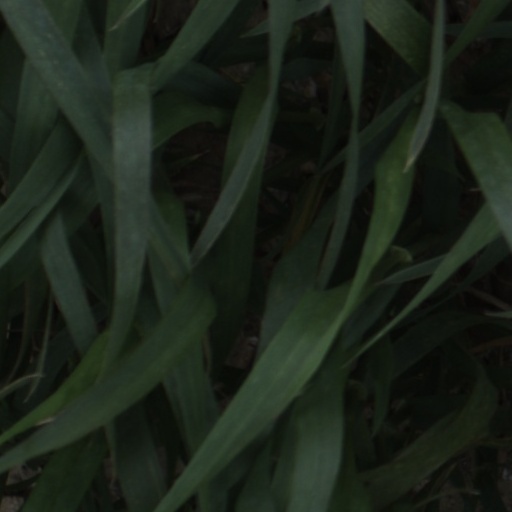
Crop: wheat